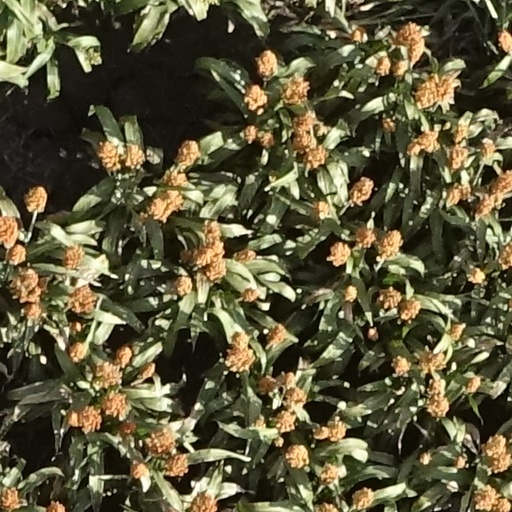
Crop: sorghum